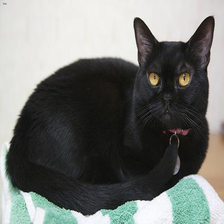
Species: cat
Breed: Bombay